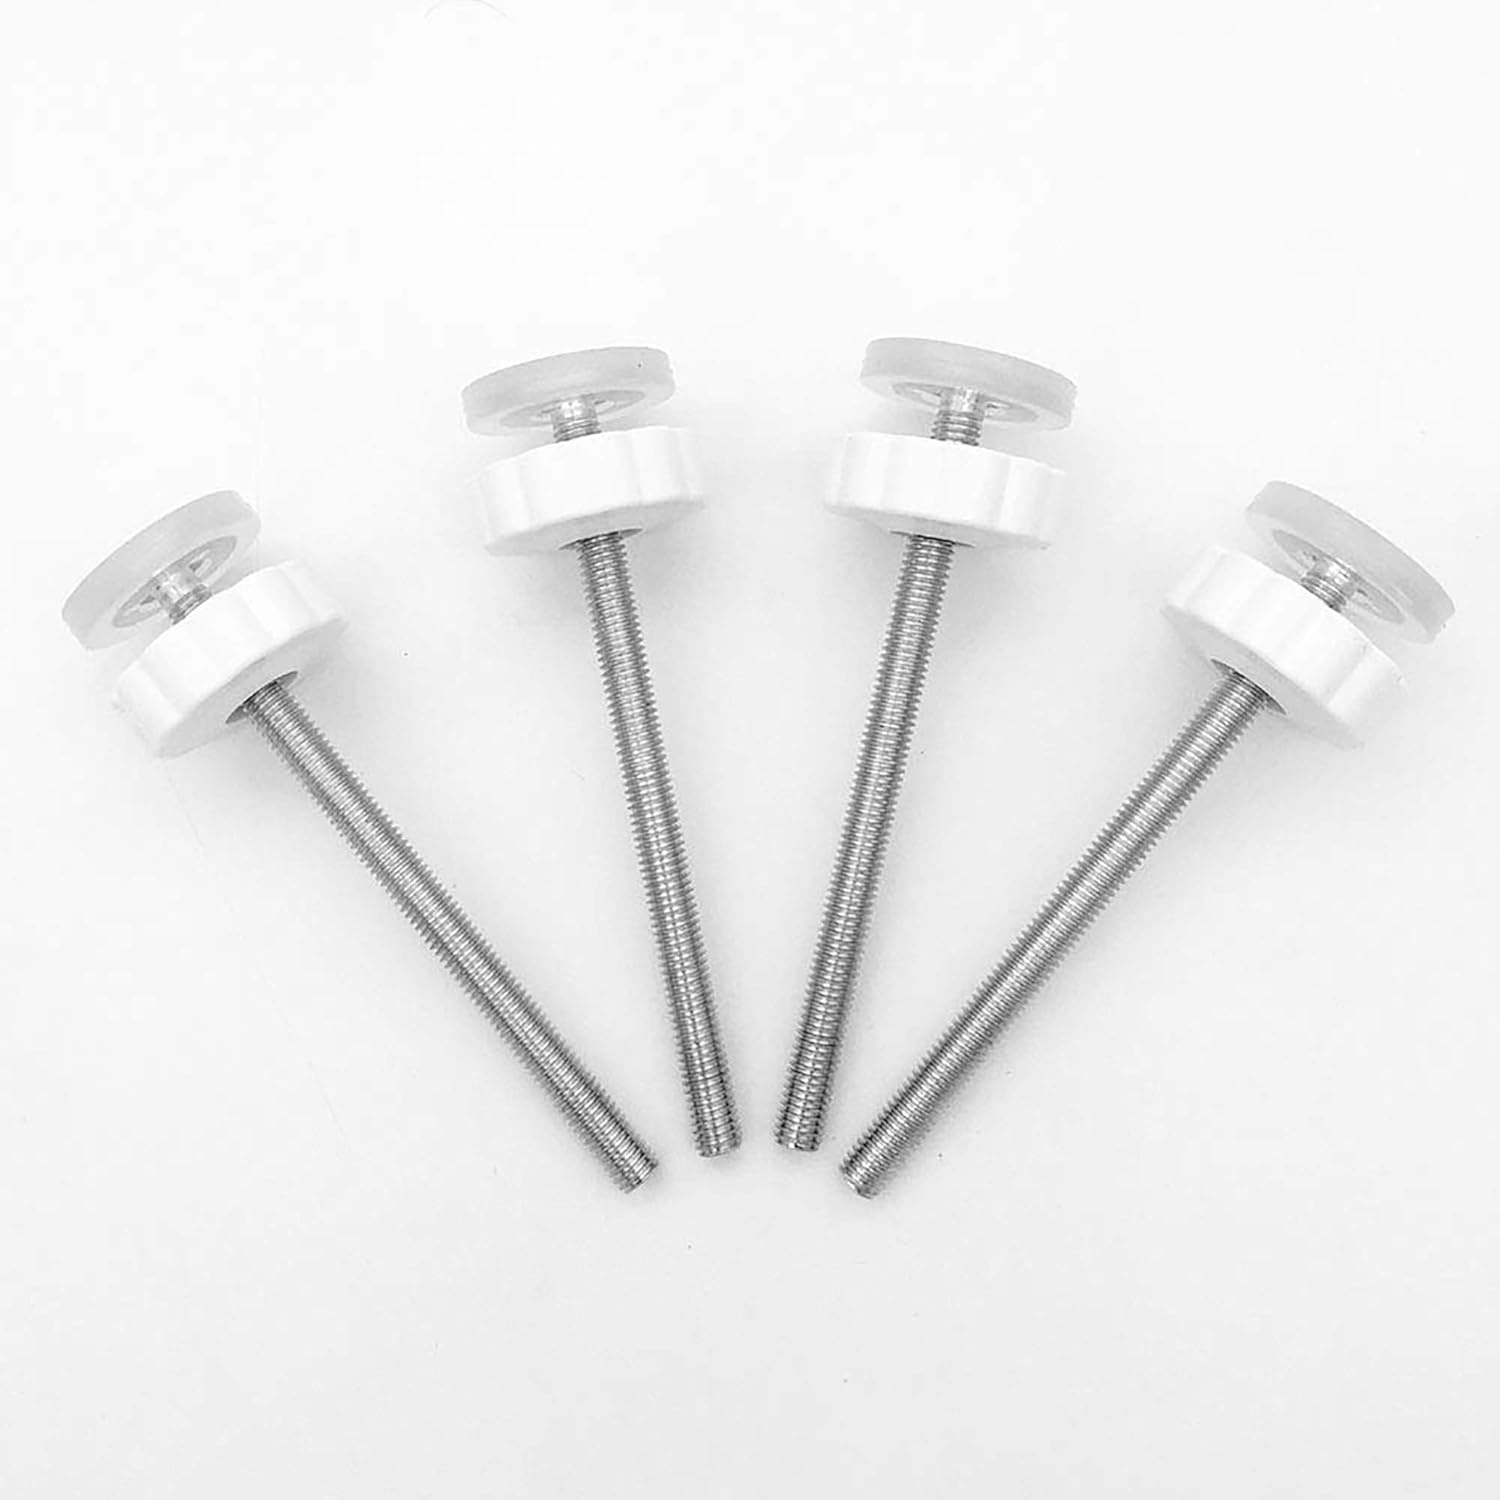
Secure Your Gates with M8 Rods - vmaisi
Looking to secure your pressure-mounted baby gate more effectively? The Vmaisi 4 Pack Pressure Gates Threaded Spindle Rods M8 (8 mm) is here to save the day! This baby gate accessory screw bolts kit is designed to fit all pressure-mounted walk-thru gates, providing you with peace of mind knowing that your little one is safe and sound. Features: - Universal Compatibility: These threaded spindle rods are M8 (8 mm) in size, making them suitable for all pressure-mounted baby gates, regardless of the brand or model. - Easy Installation: With the Vmaisi 4 Pack Pressure Gates Threaded Spindle Rods, securing your baby gate is a breeze. Simply replace the existing rods or add these for extra reinforcement. - Secure Fit: Say goodbye to wobbly gates! These screw bolts ensure a snug and secure fit for your pressure-mounted gate, keeping it in place at all times. - Durable Construction: Made from high-quality materials, these threaded spindle rods are built to last, offering long-lasting reliability for your baby gate. Are you tired of constantly adjusting your baby gate or worrying about it being knocked over? With the Vmaisi 4 Pack Pressure Gates Threaded Spindle Rods, you can say goodbye to those concerns. These sturdy and reliable screw bolts provide added stability and peace of mind, allowing you to focus on what matters most - your little one's safety. Installation is quick and simple, requiring no special tools or complicated procedures. Just swap out your existing rods with these threaded spindle rods, and you're good to go! Plus, with the universal compatibility of these rods, you can use them with any pressure-mounted walk-thru gate, making them a versatile and convenient solution for busy parents. Don't wait any longer to upgrade your baby gate security. Trust the Vmaisi 4 Pack Pressure Gates Threaded Spindle Rods to keep your little one safe and give you the peace of mind you deserve. Say hello to a more secure and reliable baby gate experience today!
Brand: GearMustHave
Category: Baby & Toddler > Baby Safety > Baby & Pet Gate Accessories